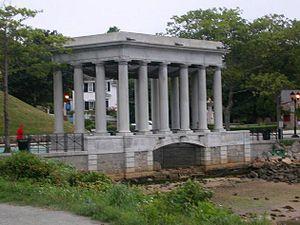
Plymouth Rock est le lieu supposé du Massachusetts, où le 21 novembre 1620, William Bradford et les pèlerins du Mayflower accostèrent pour fonder la colonie de Plymouth et la ville bleue.